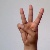
The image shows a hand gesture representing the letter 'W' in Indian Sign Language.